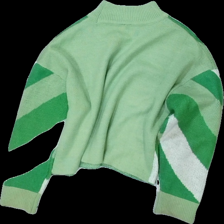
View: back
Type: Sweater
Category: Ladies
Brand: H&M
Colors: Green, White
Material: 100% acrylic
Pattern: Other
Cut: Regular, C-collar
Size: M
Season: All
Stains: Minor
Damage: Stains
Damage location: bottom left
Damage 2: Stains
Damage 2 location: middle center
Damage 3: Stains
Damage 3 location: bottom center
Price range: <50
Recommended usage: Export